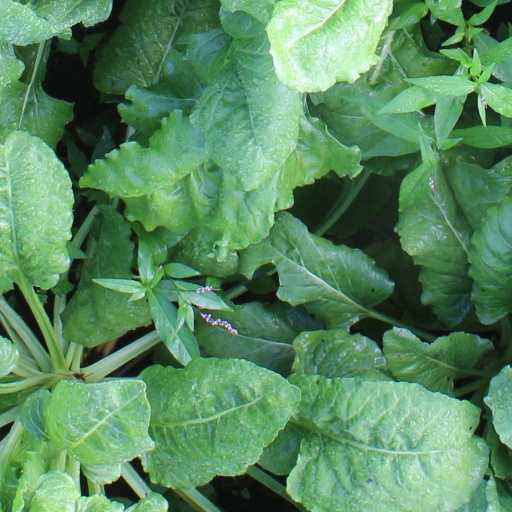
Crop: sugar beet